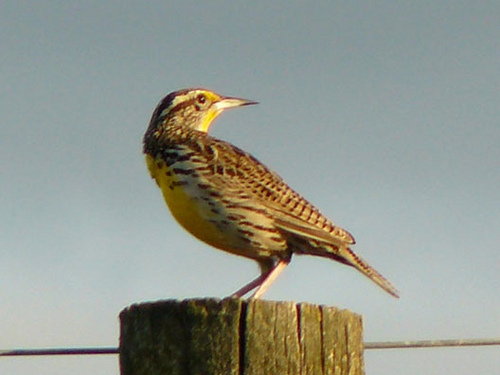
a small bird with a long straight bill, white breast and striped primaries
this bird has a long narrow beak and is brown and tan banded striped on the back with a patch of yellow feathers on the chest.
this bird has a yellow belly, and a brown wing and head.
a brown feathered bird with yellow breast and sharp beak.
this medium brown and white bird has a yellow throat and chesta medium sized bird with a long bill, and a multicolored bodythe bird has a thin bill, yellow throat, and spotted brown back.
this bird has wings that are brown and has a yellow bellya yellow bellied pointed beak bird with brown feathers on the body.
this bird has wings that are brown and has a yellow belly
Species: Western Meadowlark